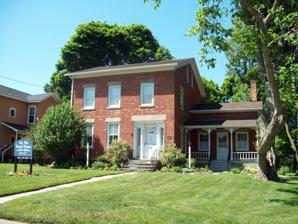
Building: Col. William M. and Nancy Ralston Bond House
Country: United States of America
Year built: 1823
Historic house in New York, United States United States historic place Col. William M. and Nancy Ralston Bond House U.S. National Register of Historic Places Col. William M. and Nancy Ralston Bond House, June 2009 Show map of New York Show map of the United States Interactive map showing the location of William and Nancy Ralston Bond House Location 143 Ontario St., Lockport, New York Coordinates 43°10′16″N 78°41′56″W / 43.17111°N 78.69889°W / 43.17111; -78.69889 Built 1823 Architectural style Mid 19th Century Revival, Early Republic NRHP reference No. 95000529 Added to NRHP April 20, 1995 Col. William M. and Nancy Ralston Bond House is a historic home in Lockport in Niagara County, New York . It is a 2-story brick structure, with a 1 + 1 ⁄ 2 -story side wing, constructed in 1823 in the late Federal / early Greek Revival style. The Niagara County Historical Society operates it as a house museum. It was listed on the National Register of Historic Places in 1995. References